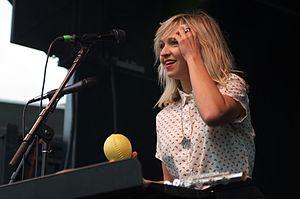
Ashleigh Adele Balle, née le 31 mars 1983, est une actrice canadienne de doublage et une musicienne, connue pour chanter dans le groupe de rock Hey Ocean!, en plus d’être la doubleuse de plusieurs séries et films toyetic, notamment Barbie film series, Bratz, Johnny Test, Littlest Pet Shop, et My Little Pony: Friendship is Magic. Elle est le sujet d'un documentaire A Brony Tale réalisé par Brent Hodge, qui la suit dans ses premiers contacts avec la communauté des Brony au salon BronyCon 2012.
Bratz est une série télévisée d'animation 3D américaine en 40 épisodes de 21 minutes, développée par Peggy Nicoll et diffusée entre le 10 septembre 2005 et le 26 février 2008 sur le réseau Fox dans le cadre de son bloc de programmation jeunesse 4Kids TV.